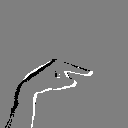
ASL letter: g